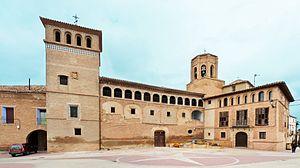
Ambel est une commune d’Espagne, dans la province de Saragosse, communauté autonome d'Aragon comarque de Campo de Borja.